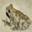
Label: frog